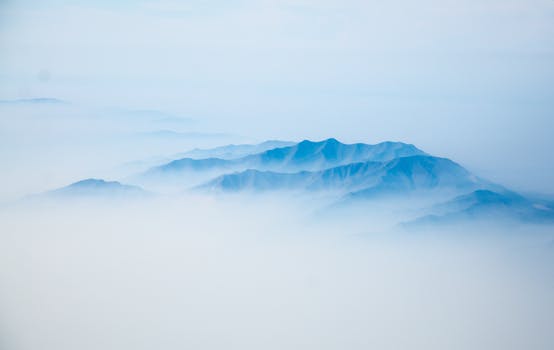
Label: No Watermark